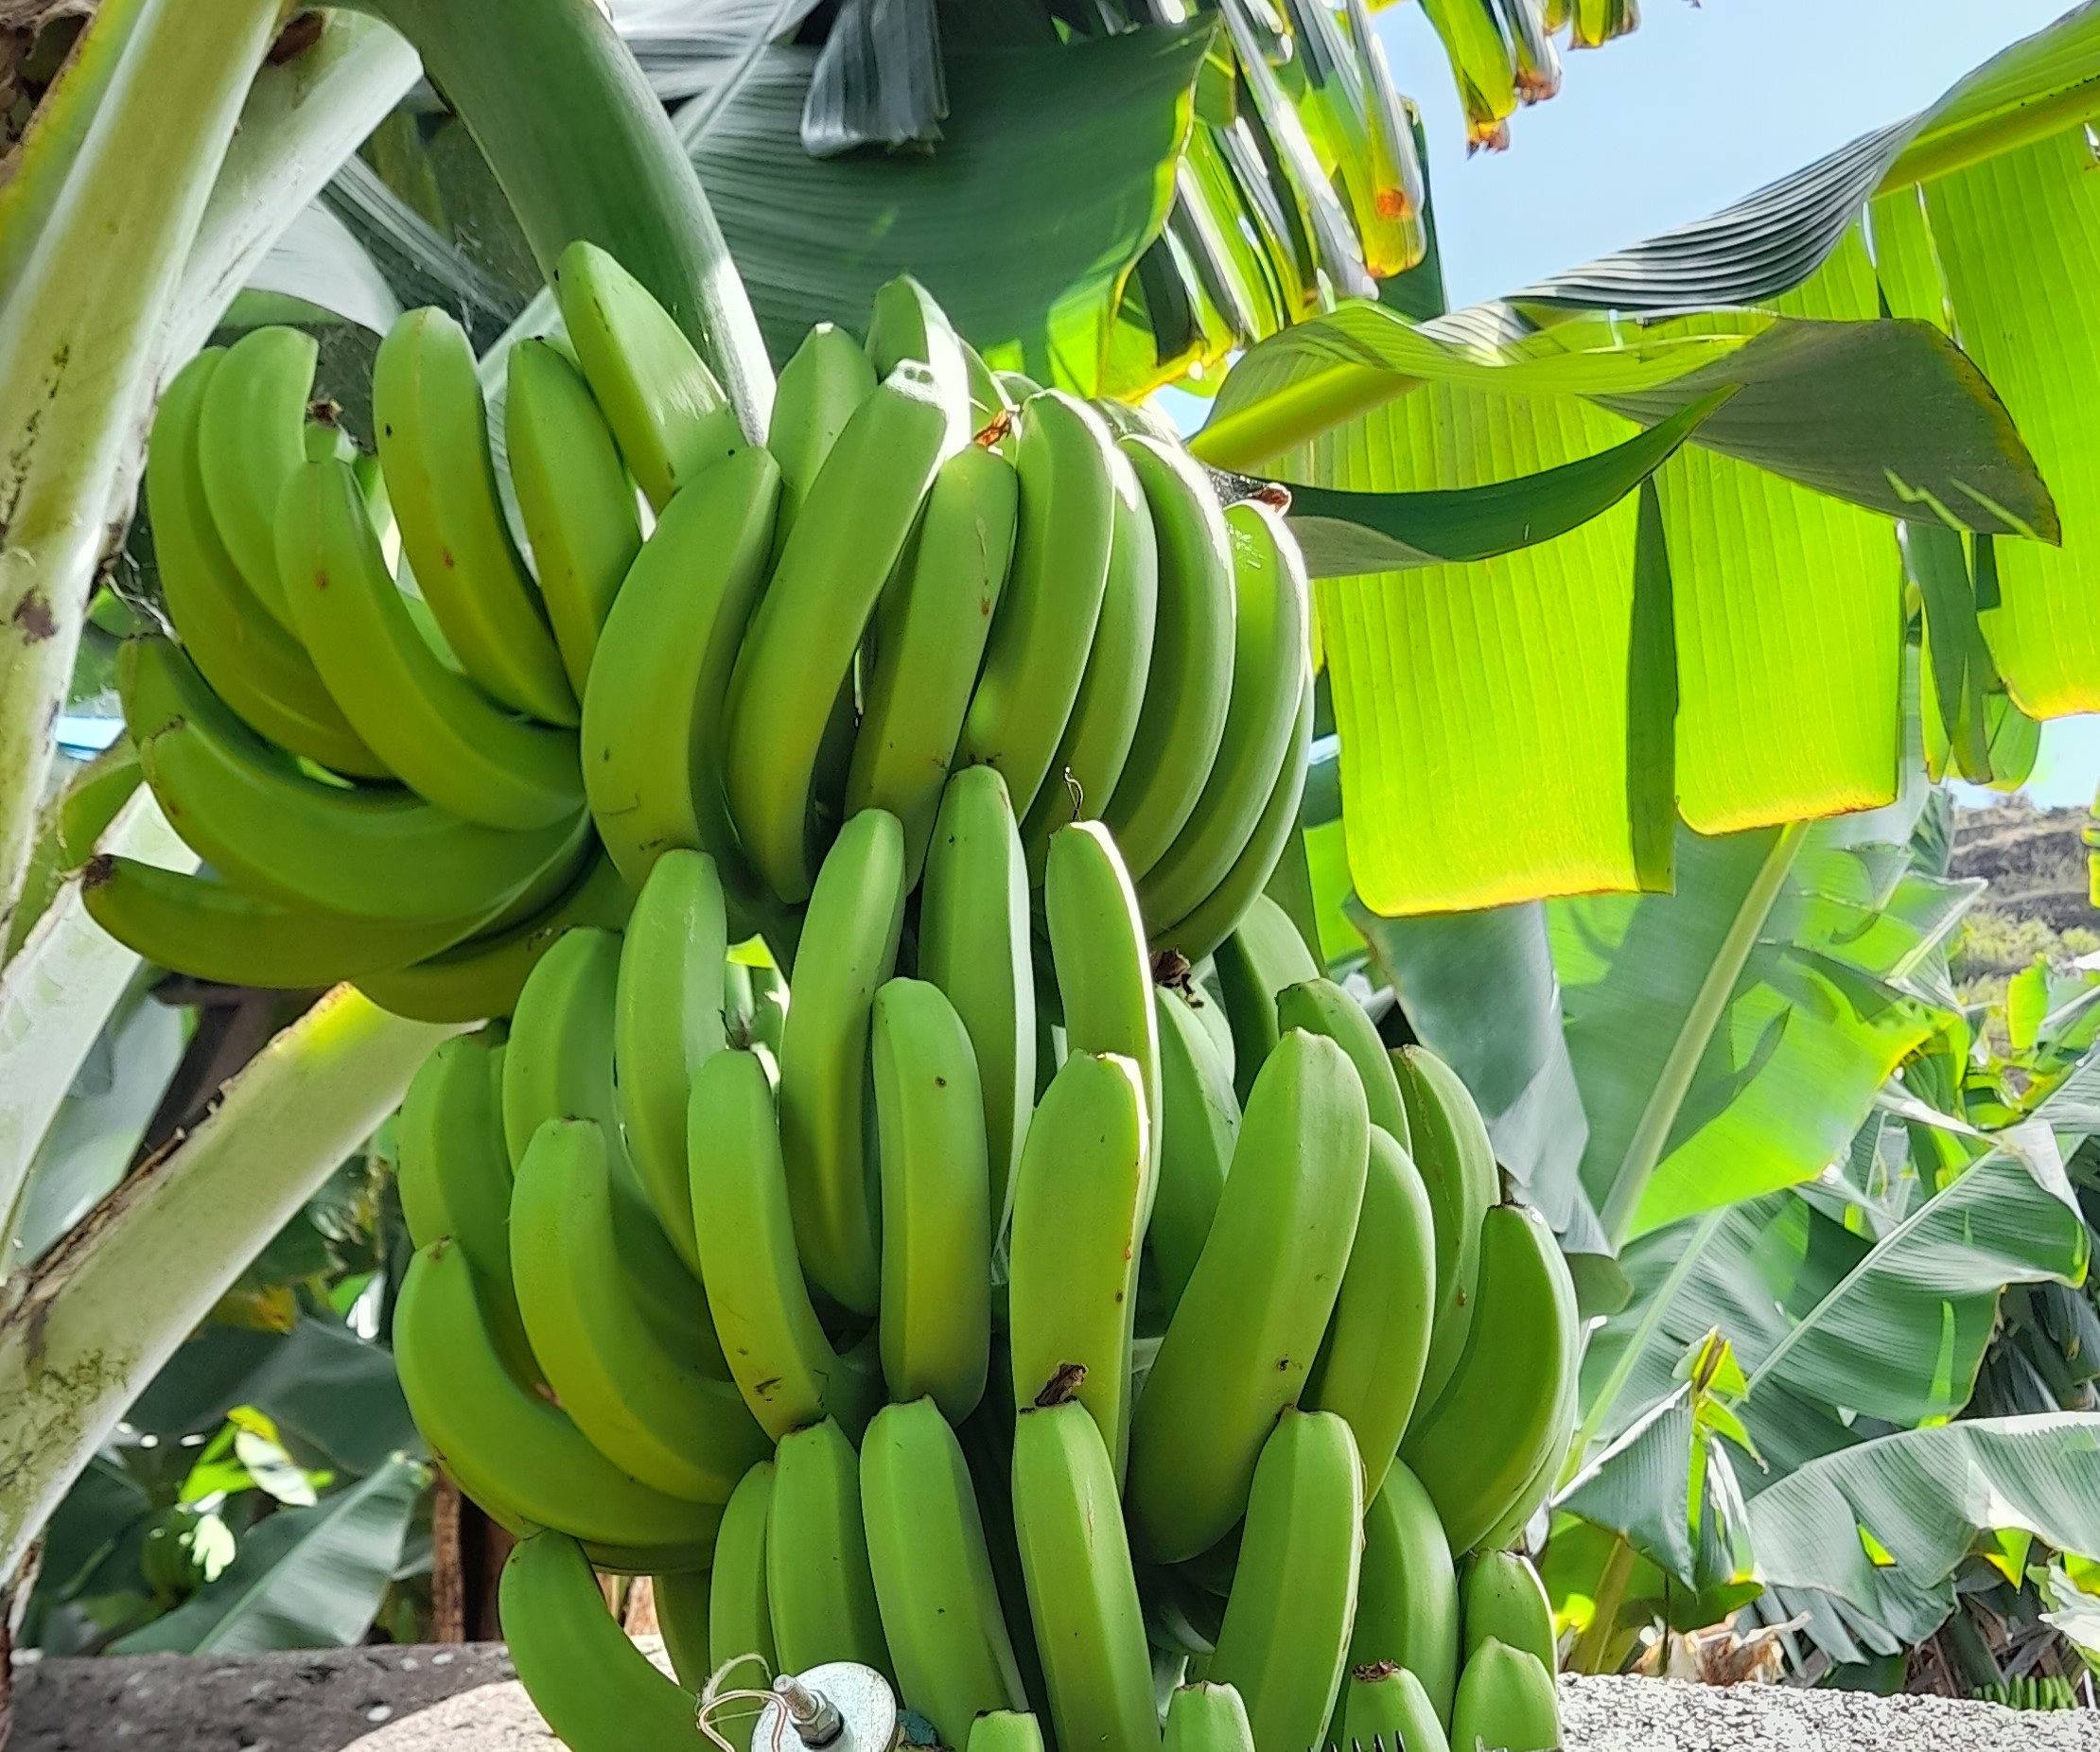
Label: Keep